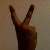
The image shows a hand gesture representing the number 2 in Indian Sign Language.